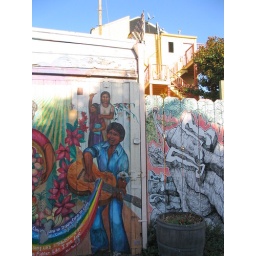
house peeking over the fence